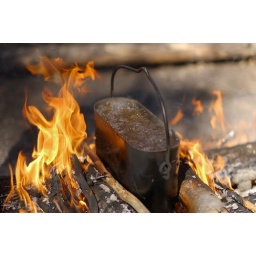
morning tea in a pine forest 2